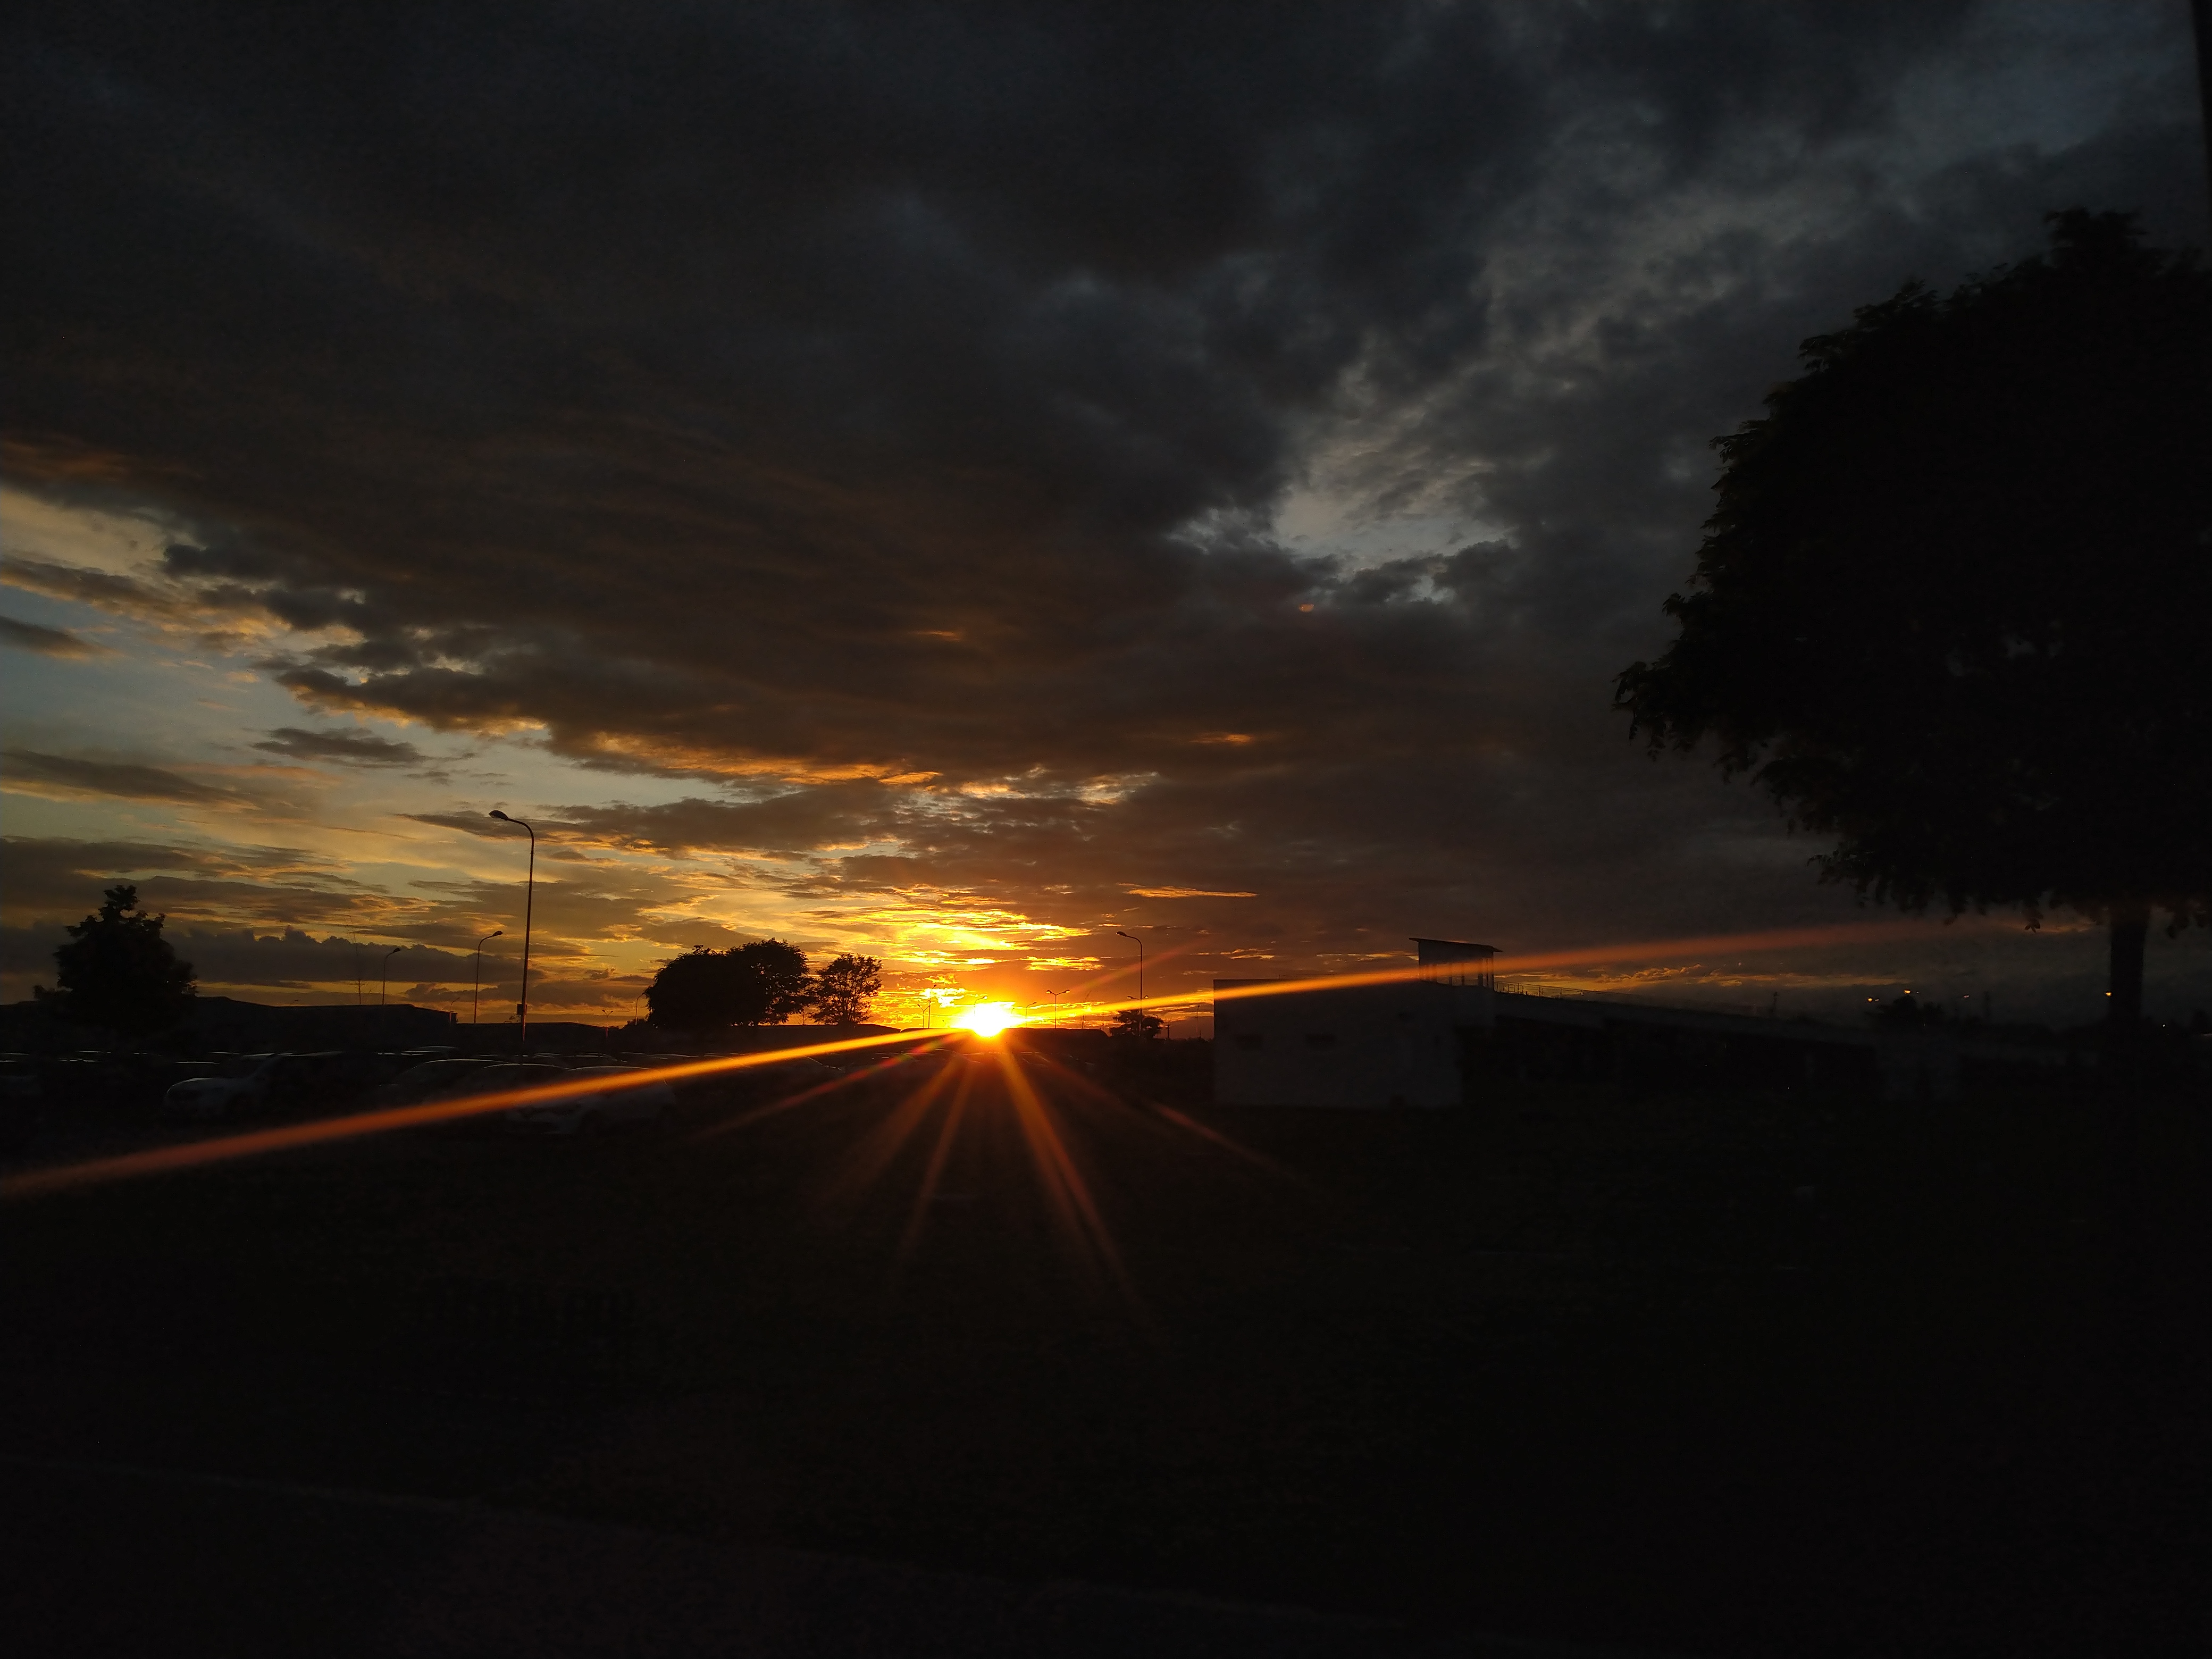
sky, cloud, sunset, horizon, sunrise, evening, light, morning, dusk, afterglow, tree, atmosphere, road, sun, sunlight, darkness, night, infrastructure, geological phenomenon, landscape, dawn, calm, photography, highway, asphalt, red sky at morning, plant, sea, meteorological phenomenon, heat